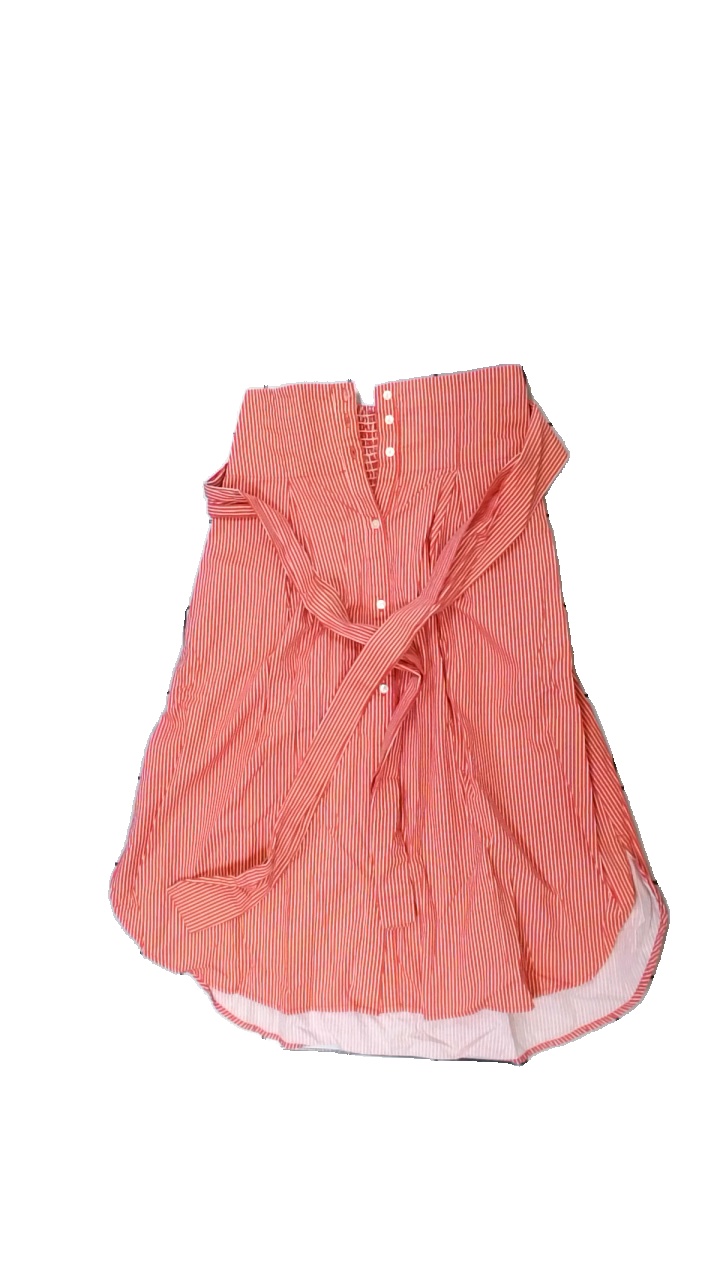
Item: Dress (Ladies)
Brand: Lindex
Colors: Red, White
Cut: Regular
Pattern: Striped
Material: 100% cotton
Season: All
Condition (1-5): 3
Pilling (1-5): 4
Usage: Reuse
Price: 50-100